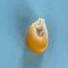
Maize quality: Good